Patrice Martin (water skier)

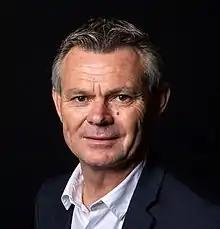
Patrice Martin.

Patrice Martin (born 24 May 1964 in Nantes, France) is a water skiing champion.